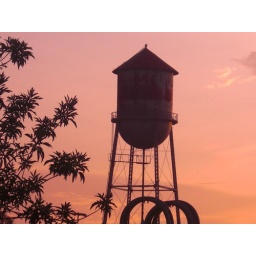
The old water tower by my local dog park.